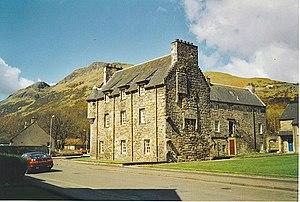
Cette liste recense les principaux châteaux du council area du Clackmannanshire en Écosse.